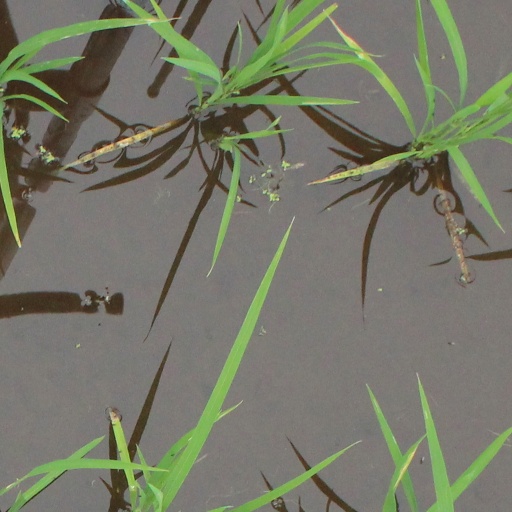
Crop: rice